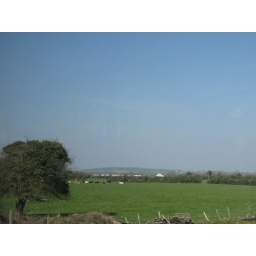
Took the train from Dublin to Galway and had amazingly clear, sunny skies over the rich green countryside.